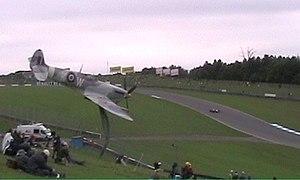
Donington Park est un circuit permanent de sports mécaniques situé près de Castle Donington dans le North West Leicestershire, à deux pas du East Midland Airport. Il accueille de nombreuses compétitions internationales et notamment le Grand Prix moto de Grande-Bretagne depuis 1987.